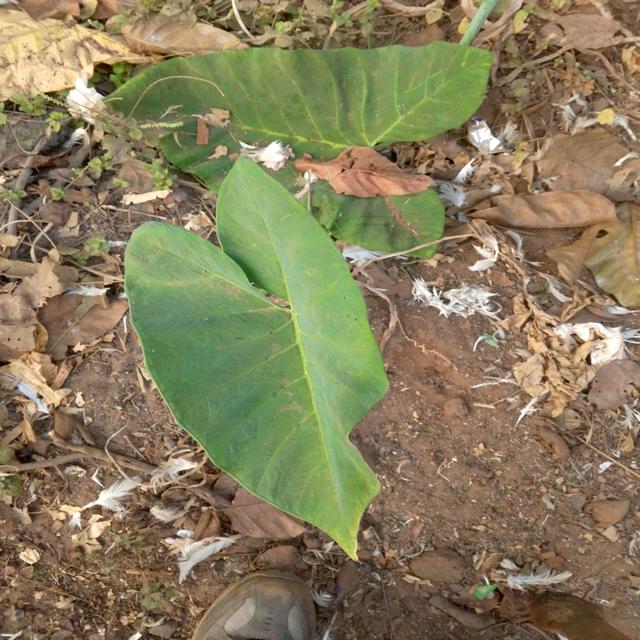
Label: Early_Blight